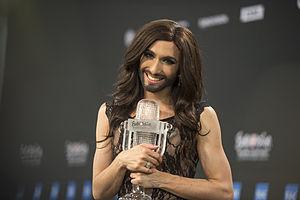
Conchita Wurst, ou simplement Conchita puis Wurst, est un personnage incarné depuis 2011 par son créateur, le chanteur et drag queen autrichien Thomas Neuwirth, né le 6 novembre 1988 à Gmunden, en Autriche.